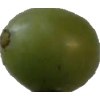
Label: grape